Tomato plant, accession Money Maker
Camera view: horizontal (90 deg, fisheye); turntable rotation: 270 degrees
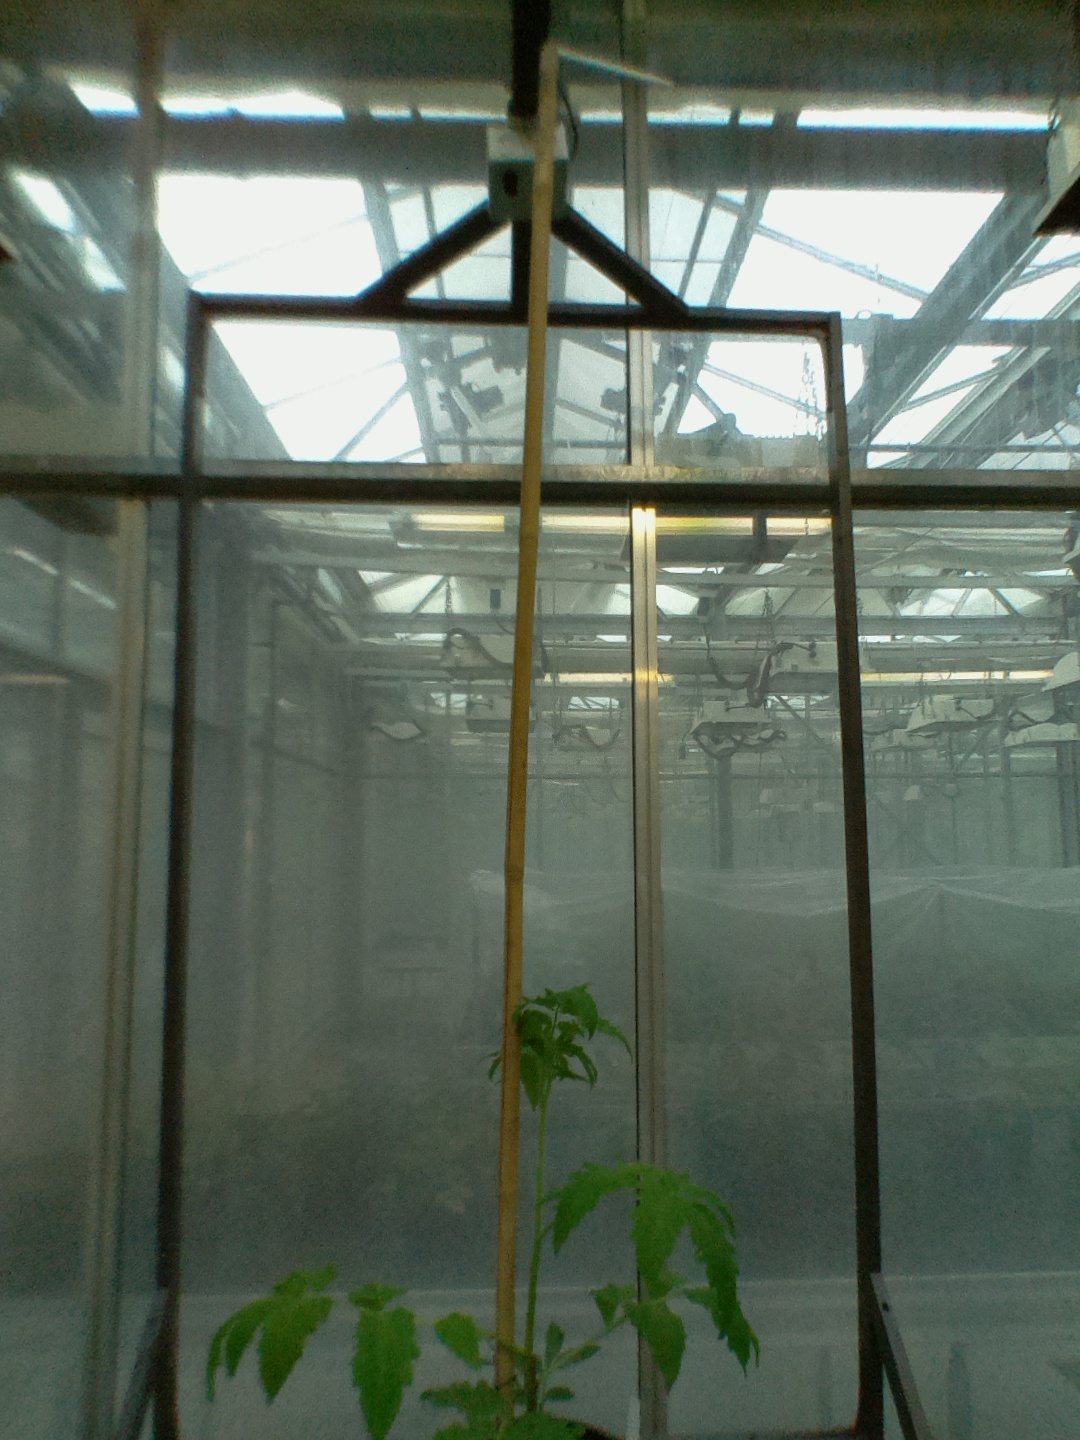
BBCH growth stage 13: 6 of true leaves visible